Neva Masquerade

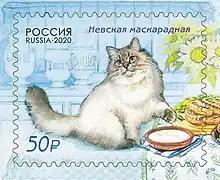
The Neva Masquerade cat on a 2020 Russian stamp.

The Neva Masquerade is a breed or sub-breed of semi-longhaired domestic cat, which originates in Russia. It is the sister breed or colourpoint variant of the Siberian cat, a pedigreed breed selecively bred from a centuries-old Russian landrace.